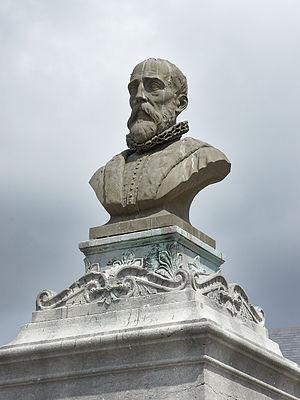
Iustus Lipsius ou en français Juste Lipse, de son nom d'origine Joost Lips, né à Overijse le 18 octobre 1547 et décédé à Louvain le 23 mars 1606, est un philologue et humaniste qui vécut dans ce qui était alors les Pays-Bas espagnols et aujourd'hui la Belgique.
La route nationale 4 est une route belge reliant Bruxelles à Luxembourg en passant notamment par Namur.